Tự Đức's Catholic persecution

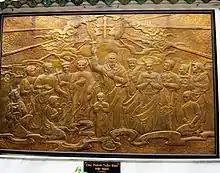
Sculpture of Vietnamese martyrs at the Cha Tam Church, Ho Chi Minh City.

The persecution began in 1848, the year of Tự Đức's inauguration. Accusing the Catholic Christians of abandoning ancestor worship, Buddha, and practicing superstitions, and fearing that they would revolt against his rule, Tự Đức labeled the Catholics as "tả đạo" (heretics), and issued a nation-wide edict to forbid Catholicism. Missionaries were thrown onto the sea. Vietnamese priests had to denounce their faith, and they would face severe punishments and be tagged as "tả đạo" on their cheeks. The persecution was seen as retaliatory for the French incursion on Danang last year, as Tự Đức shut down all contacts between his kingdom and the outside world.